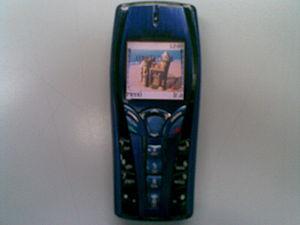
Le nokia 7250 est un téléphone de l'entreprise Nokia. Il est monobloc.